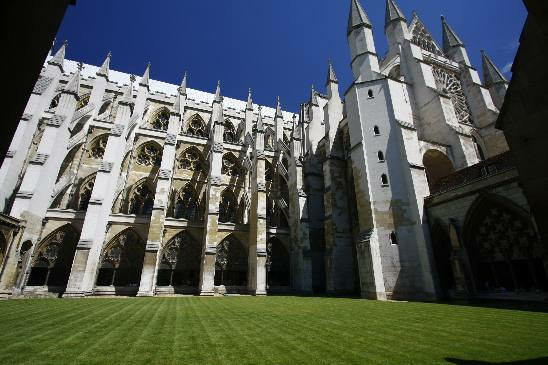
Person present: No